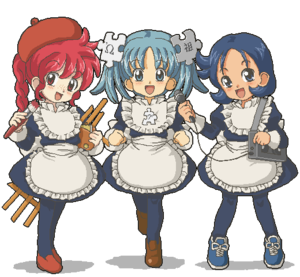
Tegnefilmserie / Animeserier
Animeserier laves i forskellige stilarter, men stilen, som Wikipedia-maskotten Wikipe-tan og hendes søstre er tegnet i, er en af de, der oftes forbindes med genren.
En tegnefilmserie er tegnefilm lavet som tv-serie eller tv-serie lavet som tegnefilm – alt efter hvordan man vender og drejer det.